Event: Nepal Earthquake
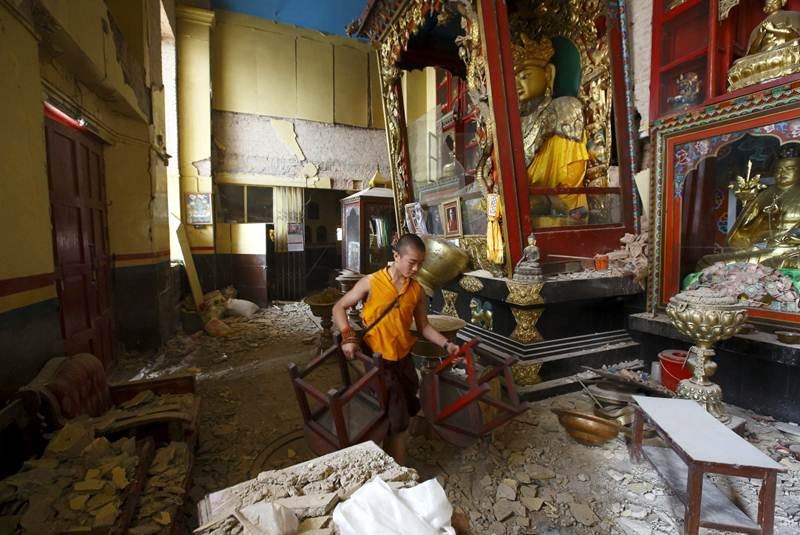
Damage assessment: damage